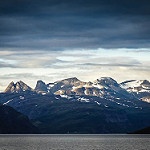
Scene: Outdoor